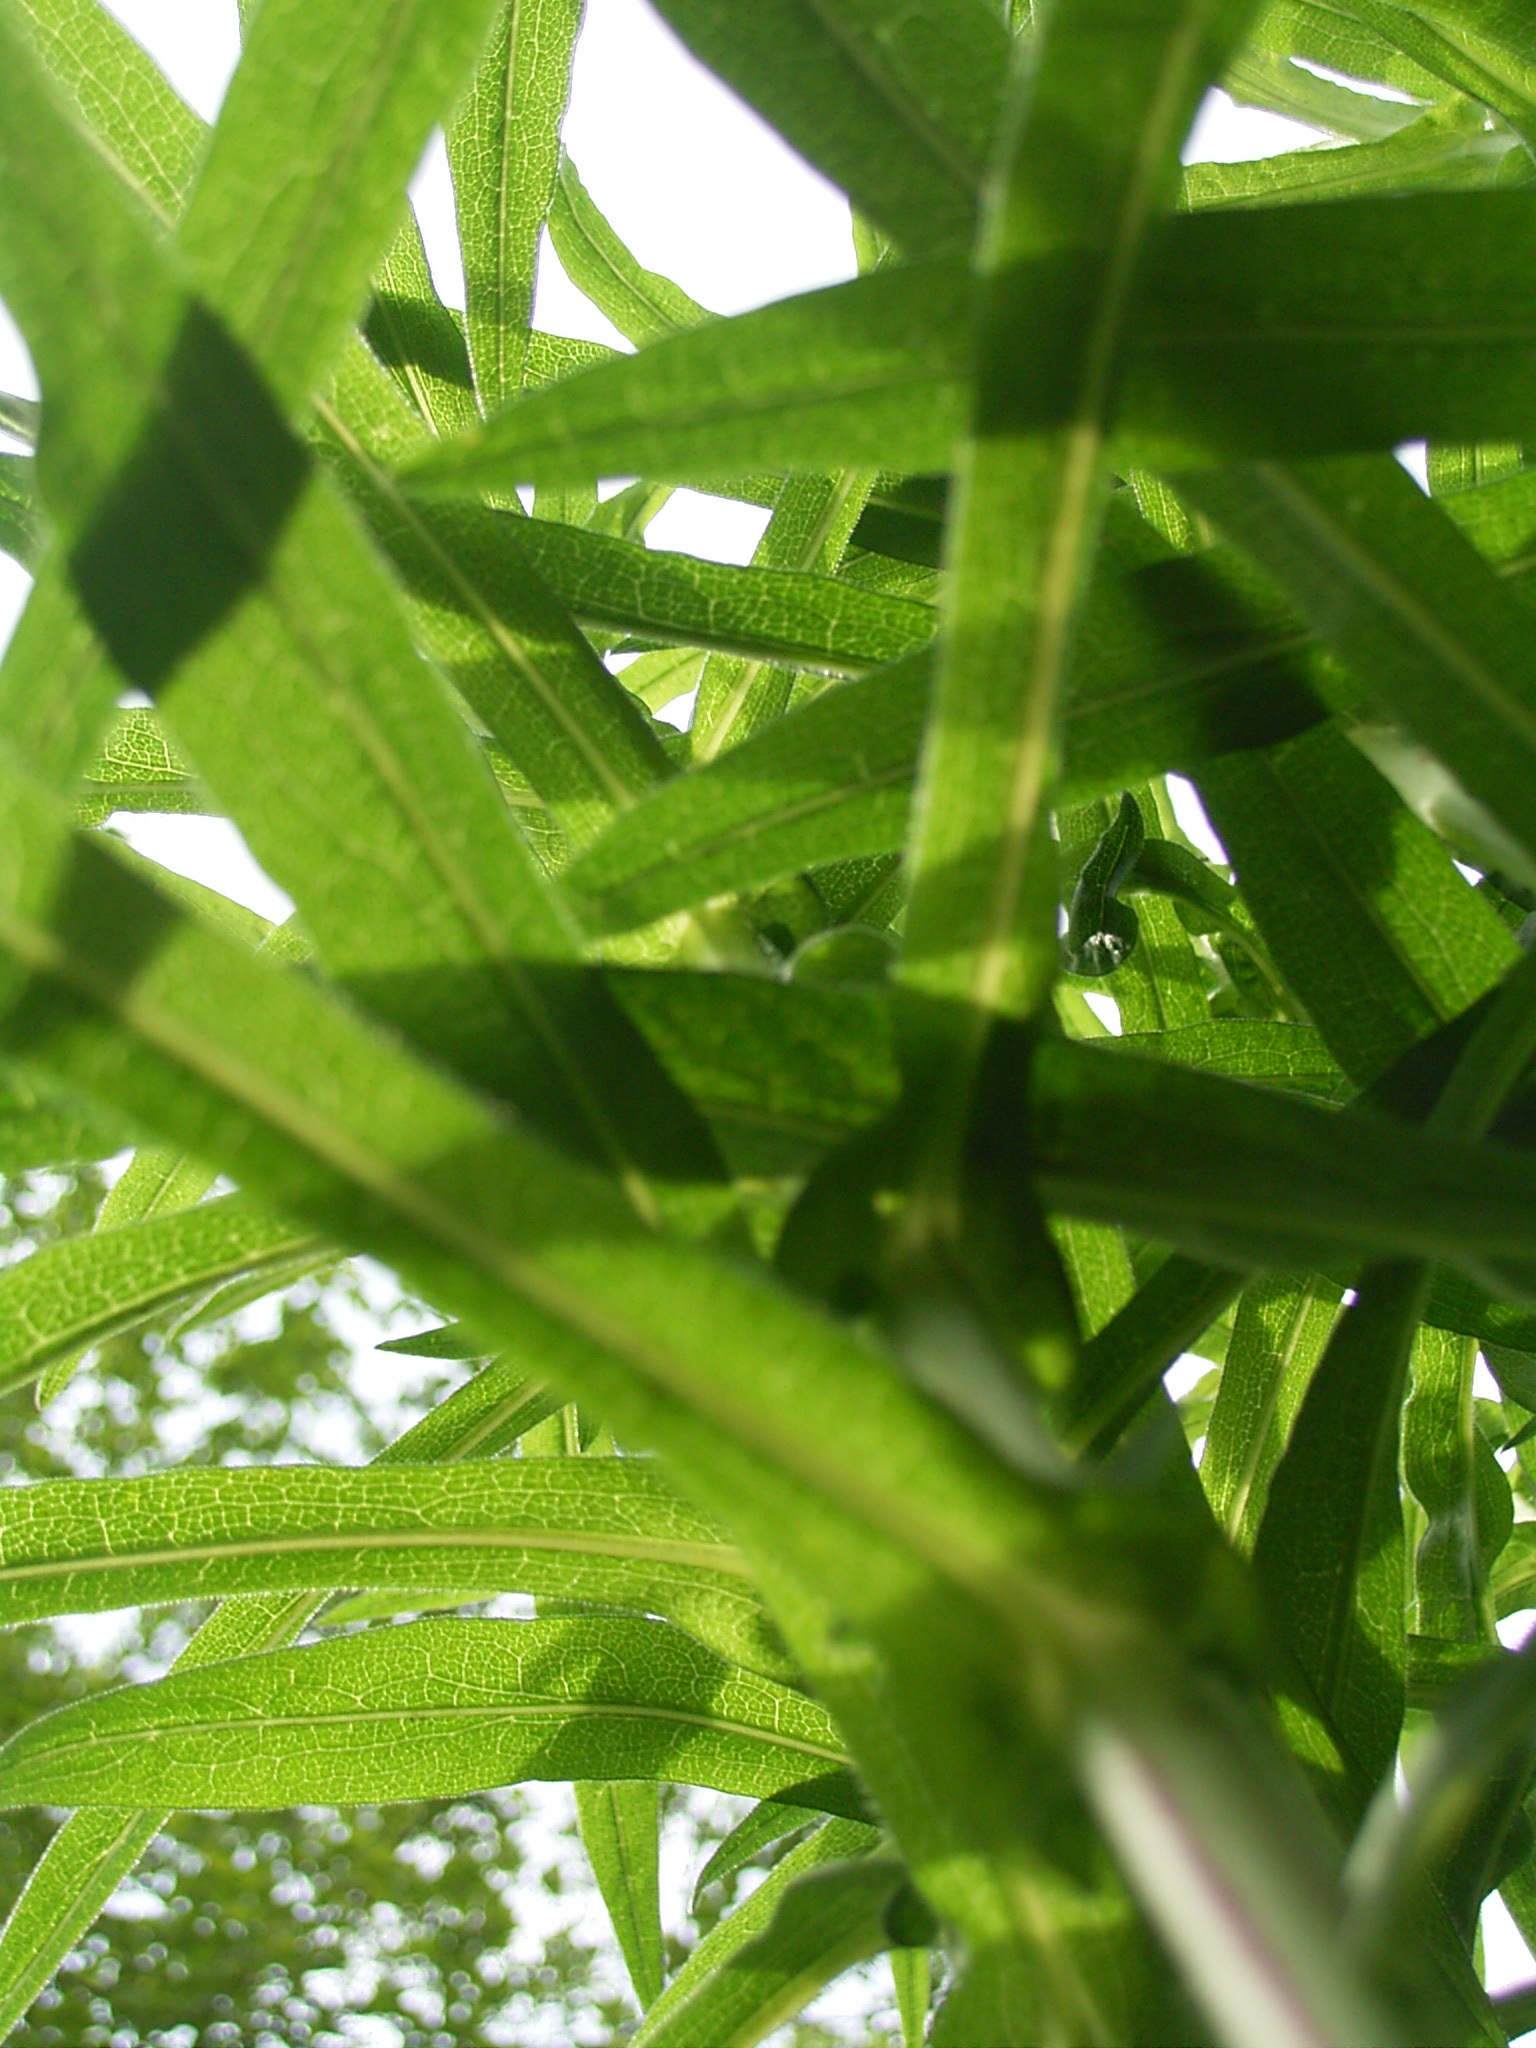
grass, plant, lawn, leaf, flower, green, herb, produce, botany, flora, leaves, green leaf, flowering plant, annual plant, grass family, plant stem, land plant